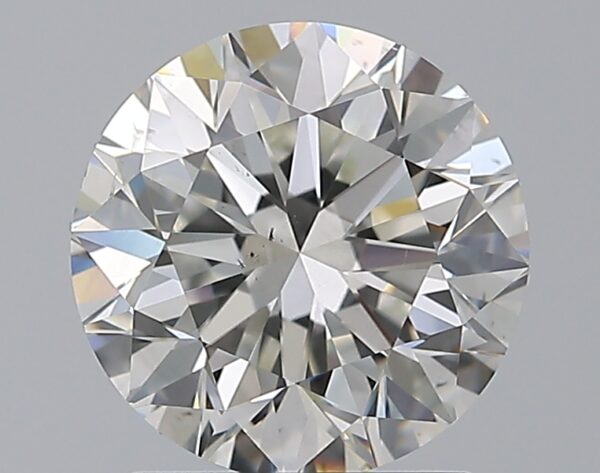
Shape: round
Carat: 2
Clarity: SI1
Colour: H
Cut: VG
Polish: EX
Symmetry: EX
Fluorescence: N
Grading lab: GIA
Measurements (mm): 7.86 x 7.9 x 5.07